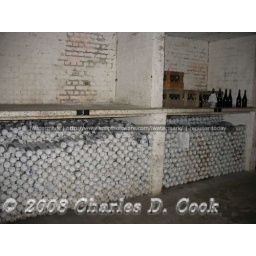
Just lock me in here, with a glass and bottle opener.... Wall to wall Liefmans Goudenband, Kriek, and Oud Bruin...